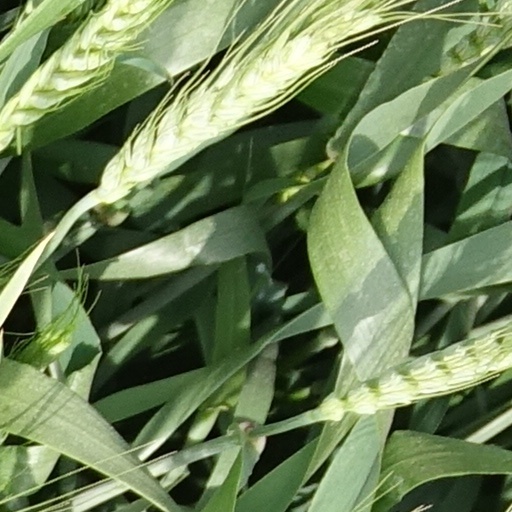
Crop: wheat